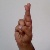
The image shows a hand gesture representing the letter 'R' in Indian Sign Language.